Journey's End (Boca Grande, Florida)

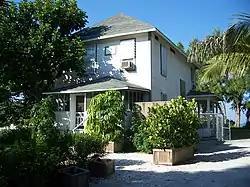

Journey's End is a historic site in Boca Grande, Florida. It is located on the beachfront at 18th Street. On March 14, 1985, it was added to the U.S. National Register of Historic Places.